Steven Reid

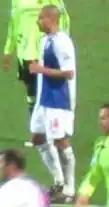
Reid playing for Blackburn Rovers in 2007

Reid debuted for Blackburn Rovers on 23 August 2003 as a 76th-minute substitute for Vratislav Greško, but had the misfortune of being dismissed in the 88th minute. He went on to make 19 appearances through the 2003–04 season, though a hamstring injury would rule him out of action for three months during this time. A change of management in September 2004 saw Mark Hughes replace Graeme Souness as Blackburn boss, a move which would also signify a change for Reid. Despite playing the majority of his career as a wide midfielder, Hughes moved Reid to centre midfield for the match against Everton on 6 March 2005. Reid went on to star in a 1–0 victory for Blackburn, creating the winning goal, and has since claimed the central midfield position.